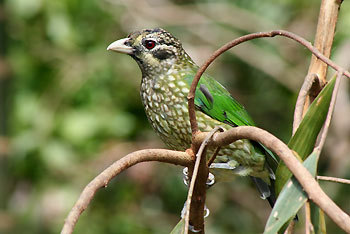
the small bird has white and green feathers, a thick small beak, and brown beady eyes.
a small sized bird that has tones of green all over and cream spots on its bellythe bird has light a green textured belly and green wings with brown eyes and a white beakthe green wing has a grey wingbar, the bill is short and curved,with grey tarsus and feet.
this bird is green and tan in color with a curved white beak, and white eye rings.
this vibrant bird is green and white speckled with bright green wings and a thick white bill.
this bird has a white and green body, green wings, and a short white beak.
this bird is white and green in color, with a white beak.
the wings are green, the bill is short and white, and the breast and belly are darker green with white spots.
this bird has wings that are green and has a spotted belly
Species: Spotted Catbird